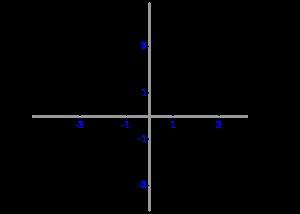
L’ADSL est une technique de communication numérique de la famille xDSL. Elle permet d'utiliser une ligne téléphonique, une ligne spécialisée, ou encore une ligne RNIS, pour transmettre et recevoir des données numériques de manière indépendante du service téléphonique conventionnel. À ce titre, cette méthode de communication diffère de celle utilisée lors de l'exploitation de modems dits « analogiques », dont les signaux sont échangés dans le cadre d'une communication téléphonique. La technologie ADSL est massivement mise en œuvre par les fournisseurs d'accès à Internet pour le support des accès dits « haut-débit ».
La modulation d'amplitude en quadrature est une forme de modulation d'une porteuse par modification de l'amplitude de la porteuse elle-même et d'une onde en quadrature selon l'information transportée par deux signaux d'entrée.